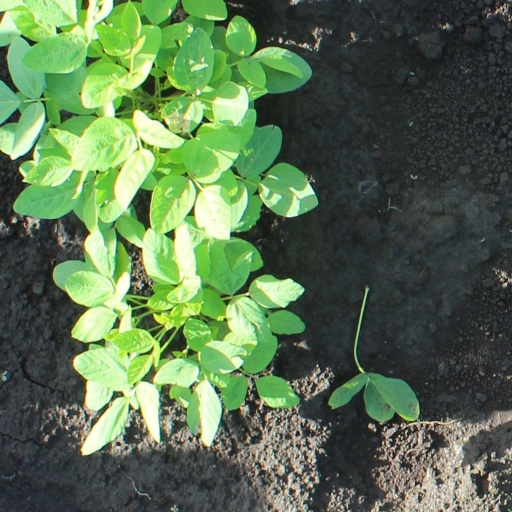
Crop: soybean